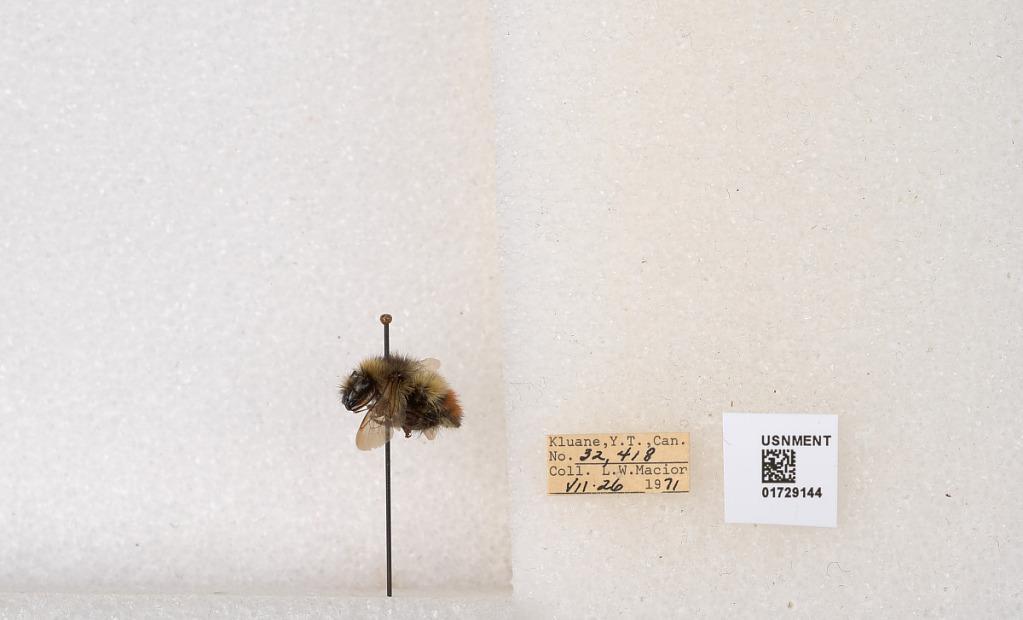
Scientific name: Bombus flavifrons Cresson
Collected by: L. Macior
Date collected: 1971-7-26
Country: Canada
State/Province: Yukon Territory
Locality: Kluane National Park and Reserve
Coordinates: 60.7493, -139.504